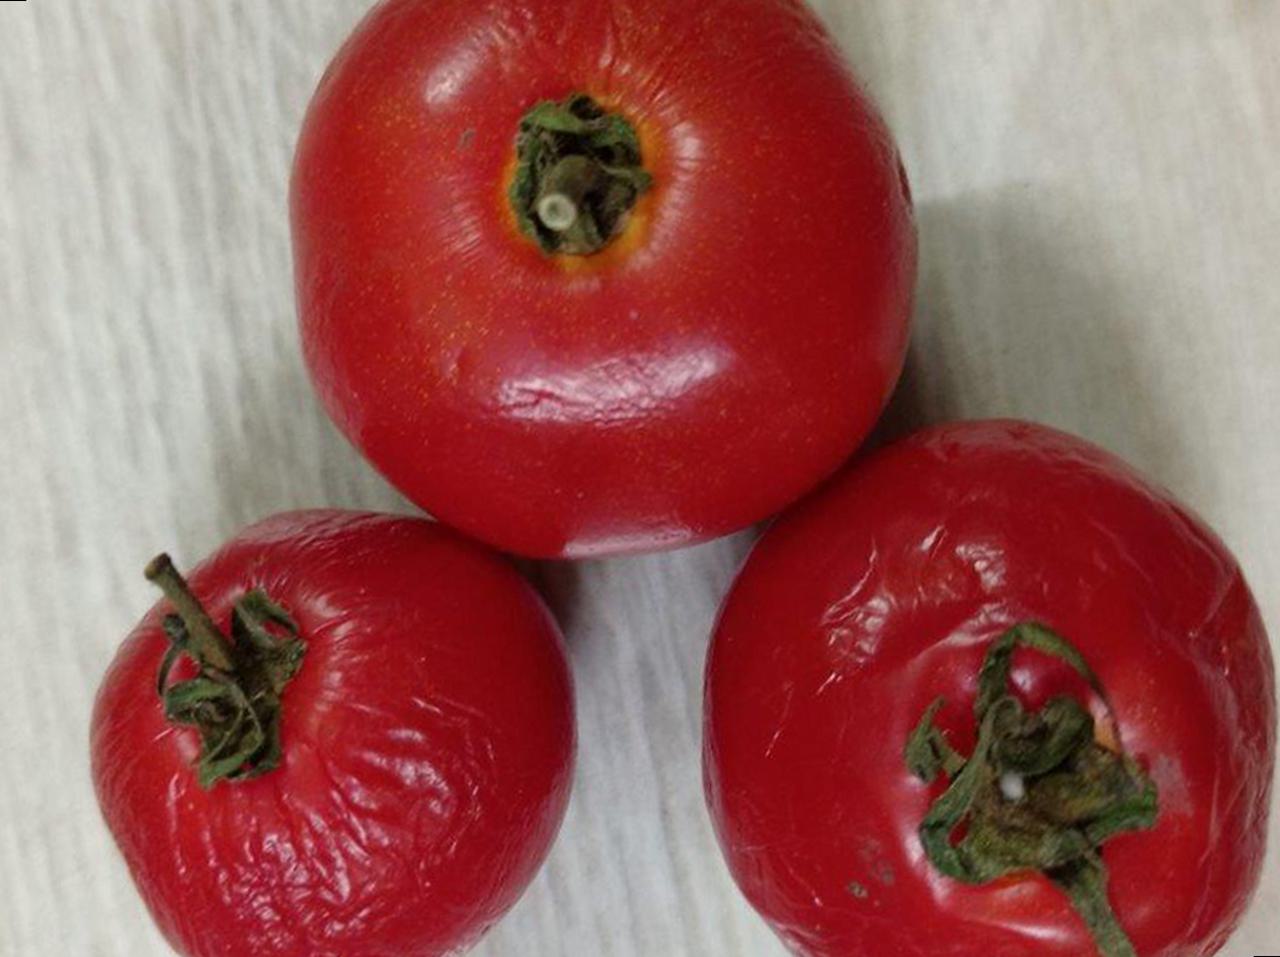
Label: Rotten